Tobacco packaging warning messages

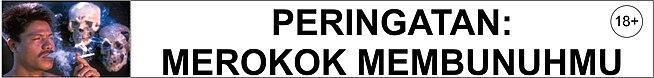
The general warning used until 2018

General warnings on all cigarette packagings in Sweden have been in force since 1977.